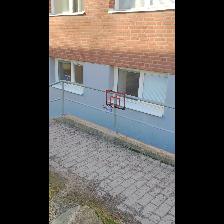
Label: NonHuman